Zhuifen railway station

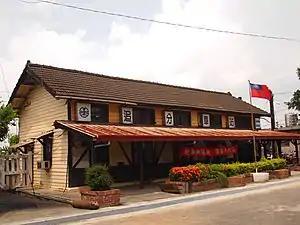

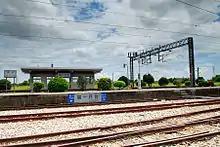
Zhuifen station platform

Zhuifen is a railway station on the Taiwan Railways Administration located in Dadu District, Taichung, Taiwan.